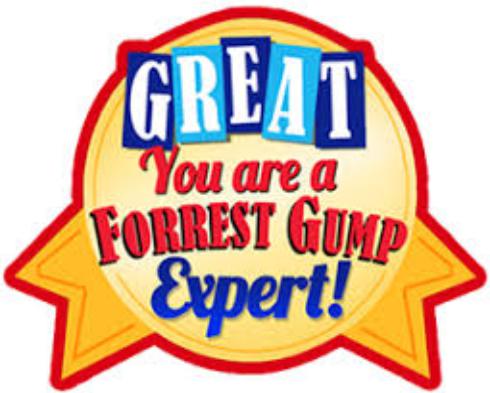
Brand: Bubba Gump Shrimp Company
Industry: Food